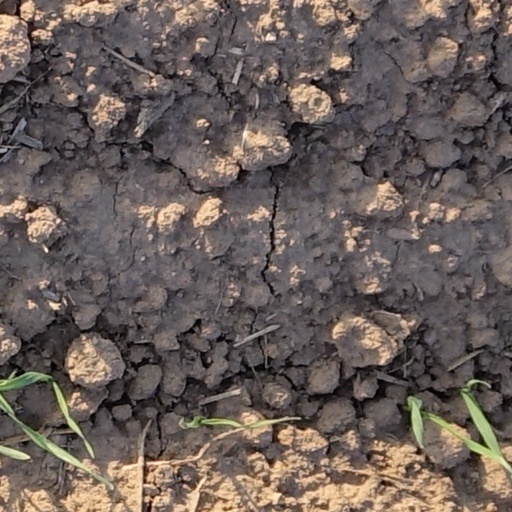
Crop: wheat